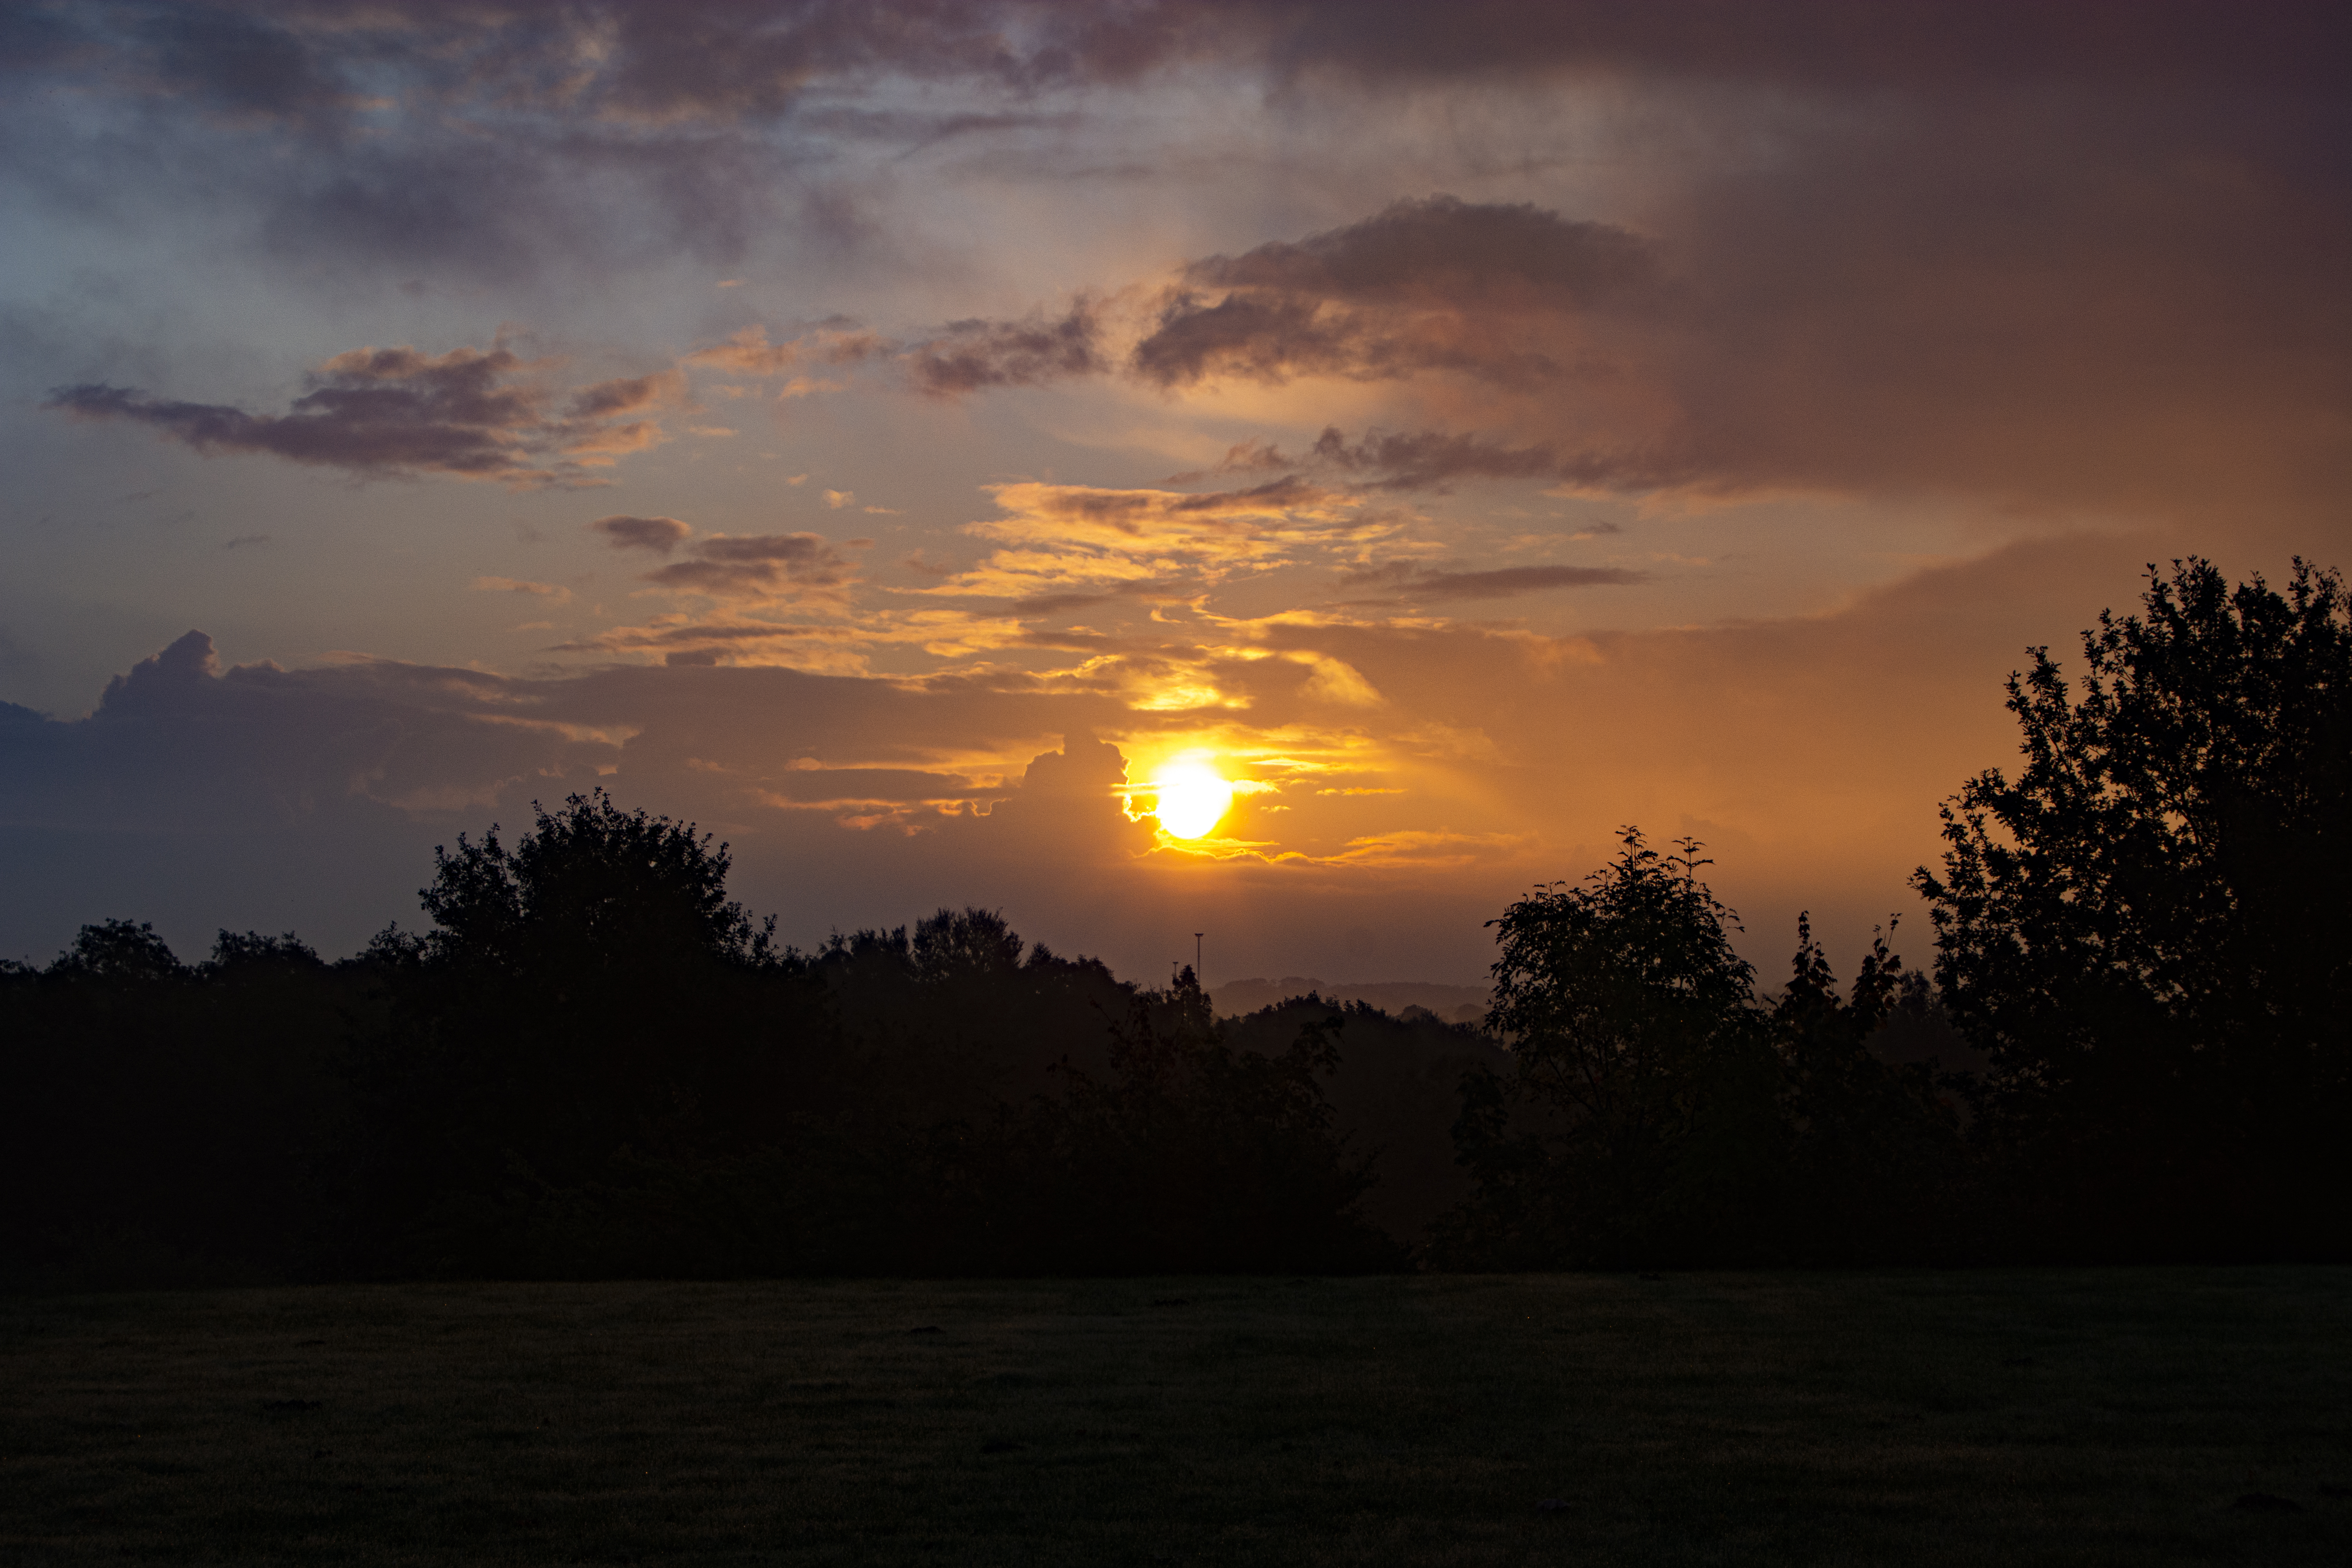
sunrise, skies, morning, clouds, nature, cloud, sky, atmosphere, afterglow, plant, natural landscape, orange, red sky at morning, tree, sunset, sunlight, dusk, astronomical object, cumulus, sun, heat, horizon, plain, landscape, grass, dawn, backlighting, darkness, grassland, wood, meteorological phenomenon, evening, field, forest, arecales, reflection, hill, wildlife, reservoir, lens flare, night, tropics, jungle, ocean, silhouette, sound, prairie